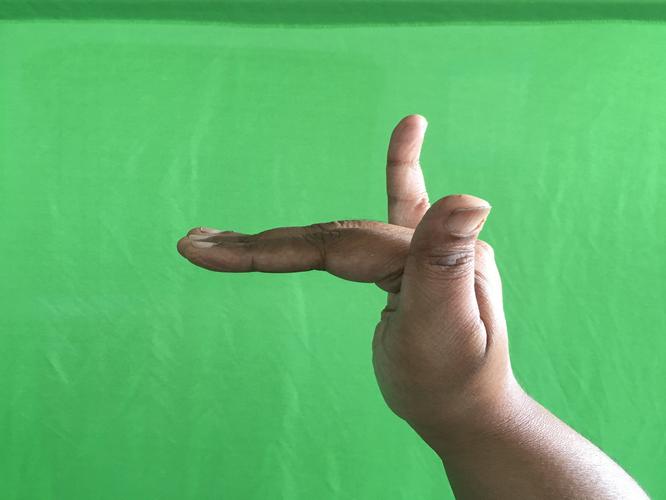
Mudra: Mrigasirsha
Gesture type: single_hand